Richard J. Needham

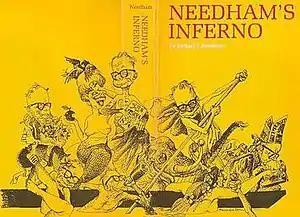
Jacket of best-selling "Needham's Inferno".

Richard J. Needham (17 May 1912, in Gibraltar–July 1996 in Toronto) was a Canadian humour columnist for "The Globe and Mail". He previously worked at the "Calgary Herald".